2019 Pacific League Climax Series

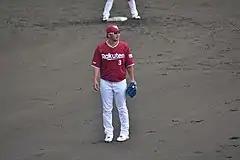
Hideto Asamura hit two solo home runs in the Eagles' Game 1 win.

The Eagles quickly took the lead in the top of the first inning with a solo home run by Hideto Asamura off of Hawks' starting pitcher Kodai Senga. SoftBank quickly responded in the bottom of the same inning with a solo home run of their own by Kenta Imamiya off of Eagles' starter Takahiro Norimoto. In the bottom of the next inning, Seiichi Uchikawa's two-run home run gave the Hawks the lead. However, Rakuten continued to score and eventually took the lead after three solo home runs in three separate innings: the third, fifth and seventh. In the top of the ninth inning, Hiroaki Shimauchi walked and then advanced to third base after a wild pitch and a throwing error. Asamura gave the Eagles an insurance run when he singled to drive Shimauchi home, the only run in the game scored via a method other than home run. Eagles closer Yuki Matsui retired all three Hawks' batters in the bottom of the ninth inning to record the save.